Argeș County

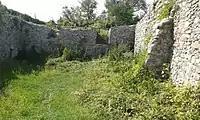
Ruins of the medieval princely court in Curtea de Argeș

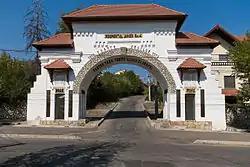
Heroes' Gate in Pitești

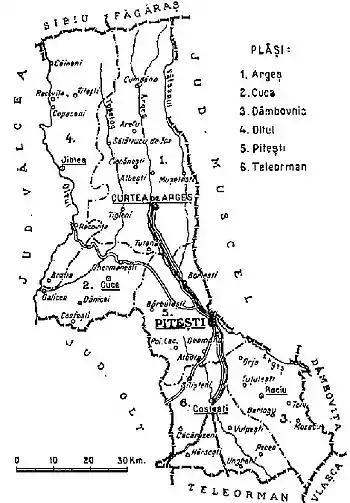
Map of Argeș County as constituted in 1938.

The county was located in the central-southern part of the Greater Romania, in the western part of the historic Muntenia region. Its territory comprised a large part of the current county, and a piece of the western part of the present Vâlcea County. It was bordered on the west by the counties of Olt and Vâlcea, to the north by the counties Făgăraș and Sibiu, to the east by the counties Muscel and Dâmbovița, and to the south by the counties Teleorman and Vlașca.